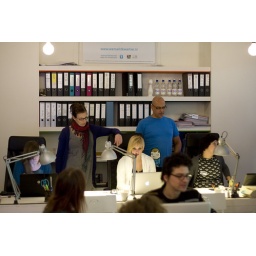
Foto's van 60MM in het VMK. Gemaakt door Sander de Groot; grootsfotografie.nl